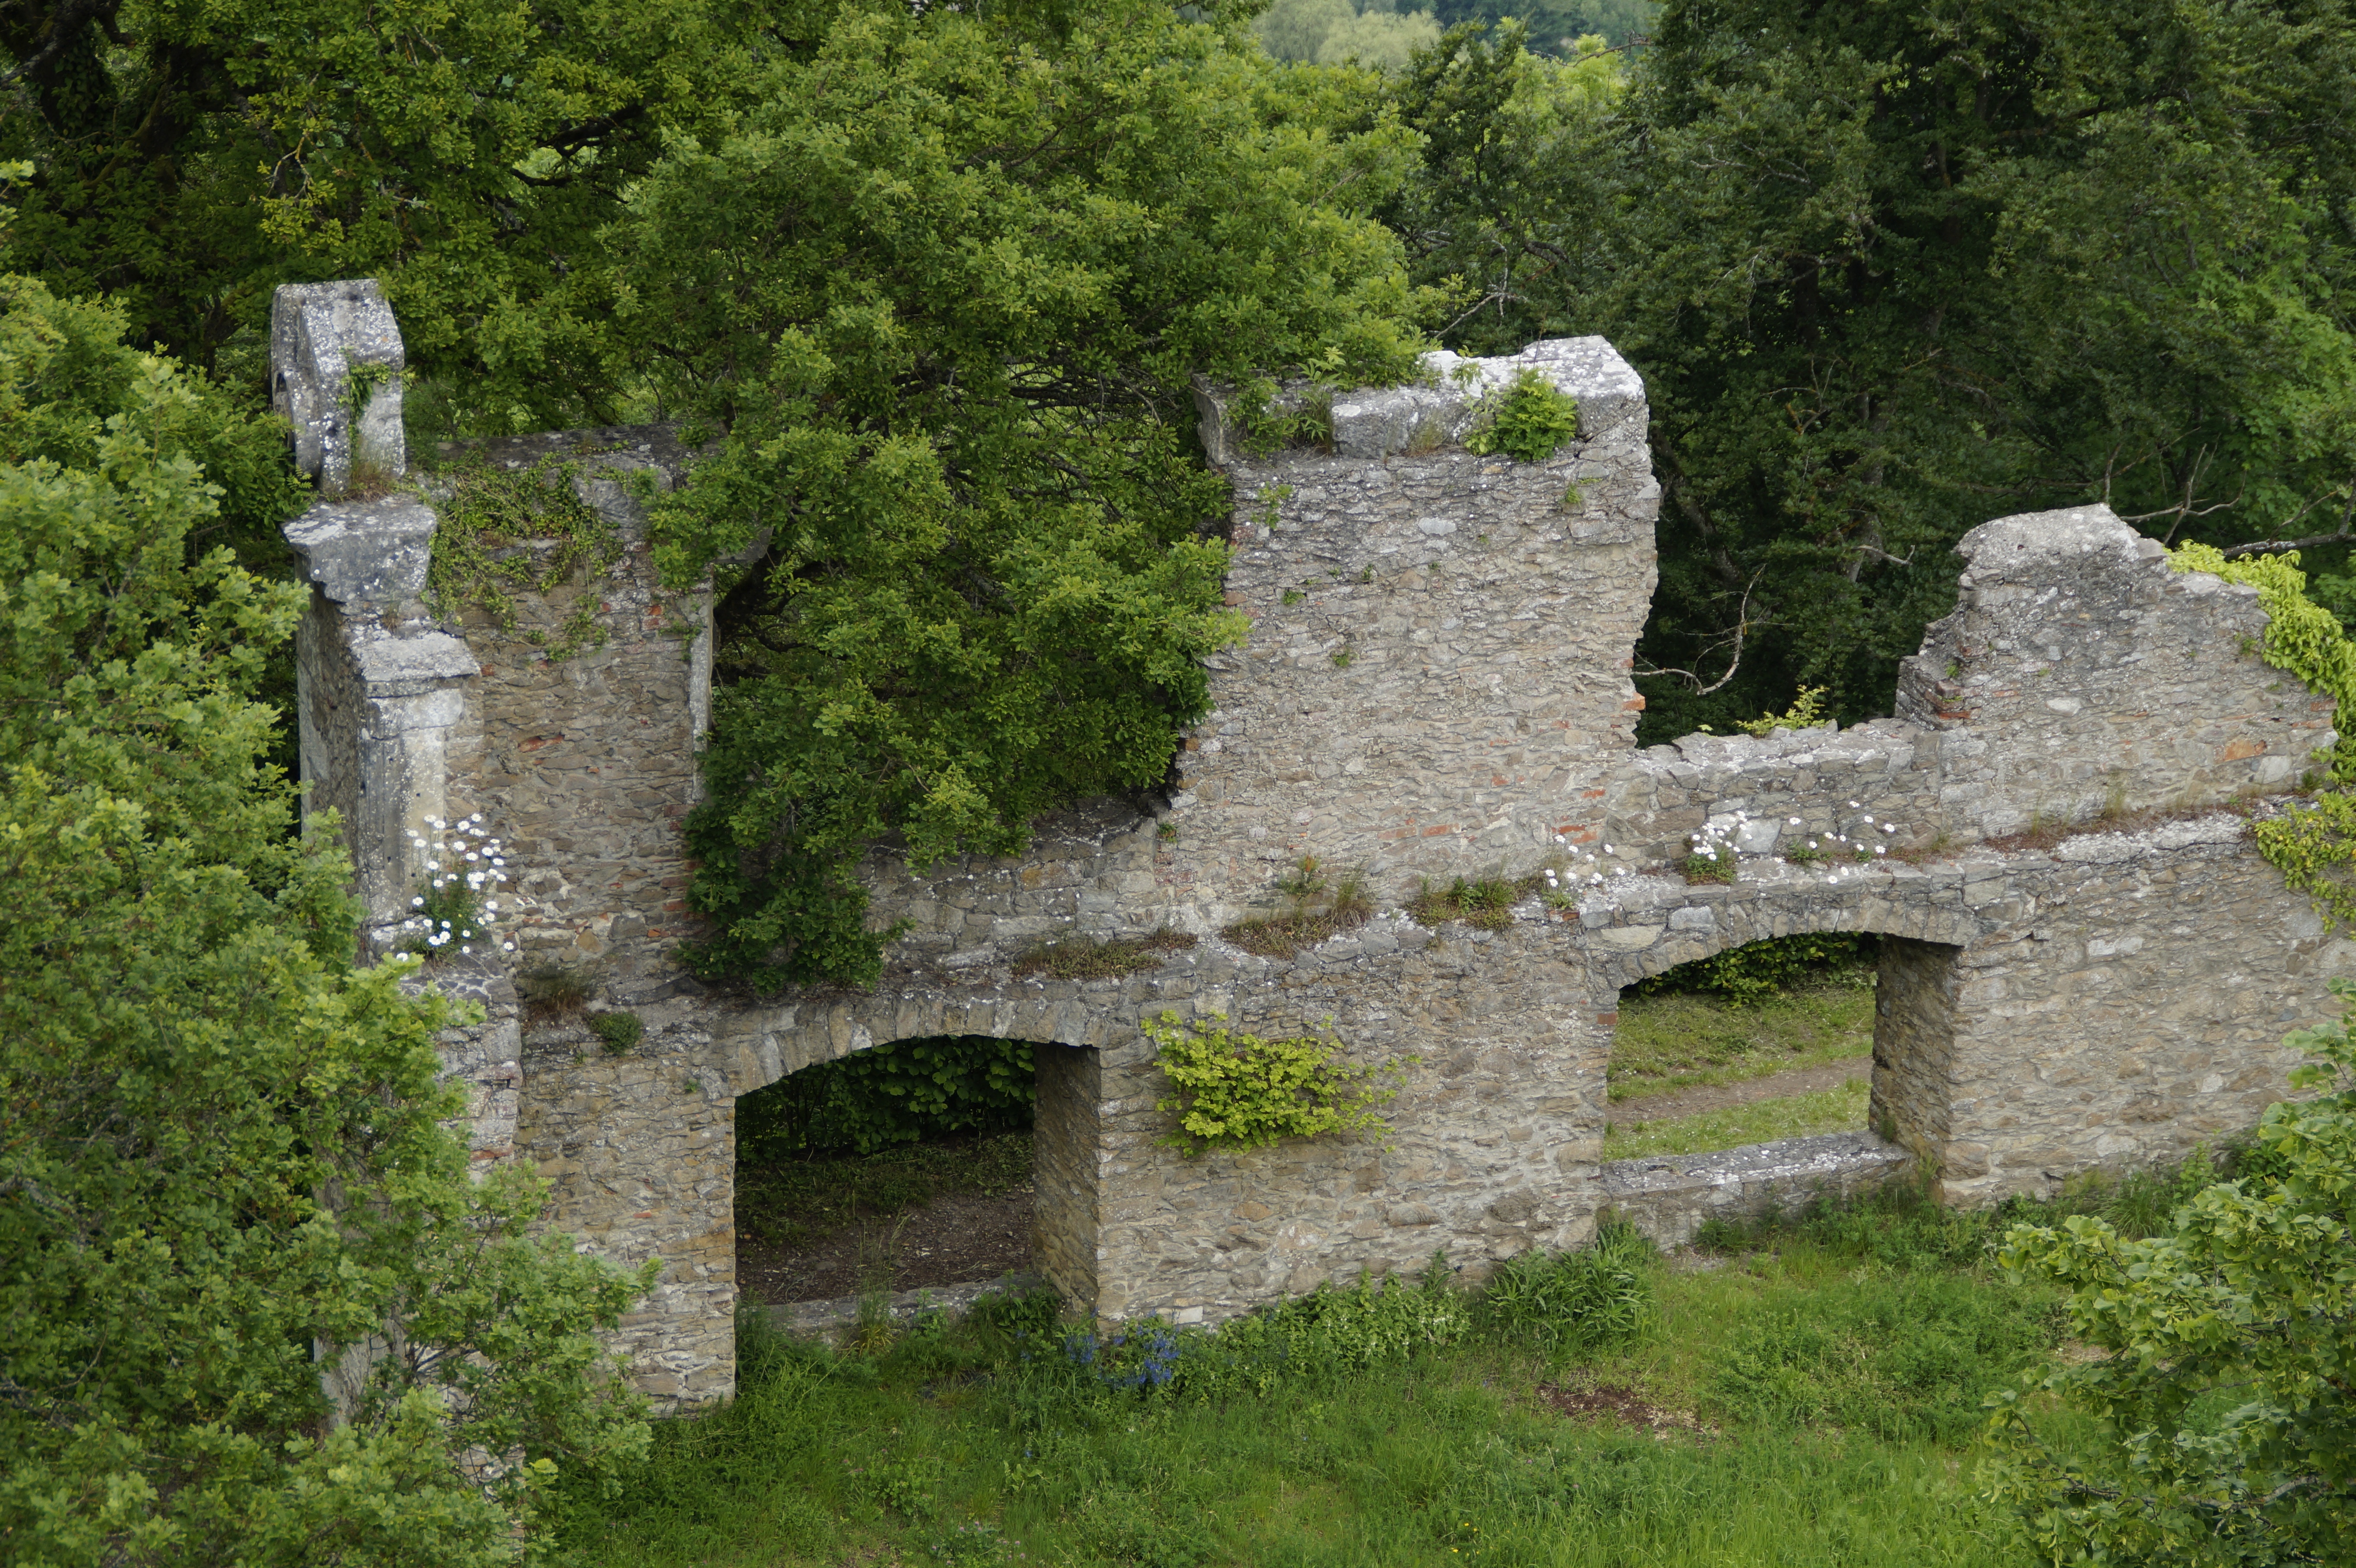
architecture, building, chateau, old, volcano, castle, fortification, ruin, sing, fortress, ruins, knight, monastery, hegau, hohentwiel, middle ages, masonry, lake constance, archaeological site, ancient history